Question: How is the floor looks like?
Tambaya: Dame kasan yayi kama?
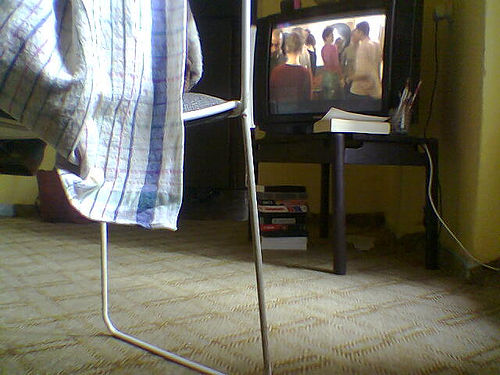
Answer: Brown and tan.
Amsa: Ruwan ƙasa me duhu.